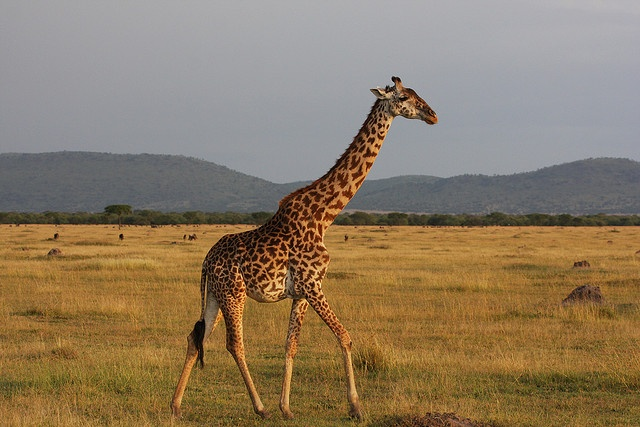
A giraffe running through a field in the wilderness.
A giraffe walking along a grassy plain by some hills.
A giraffe is standing in a grassy field.
A giraffe standing in the middle of a field.
The giraffe is galloping through the desert field.